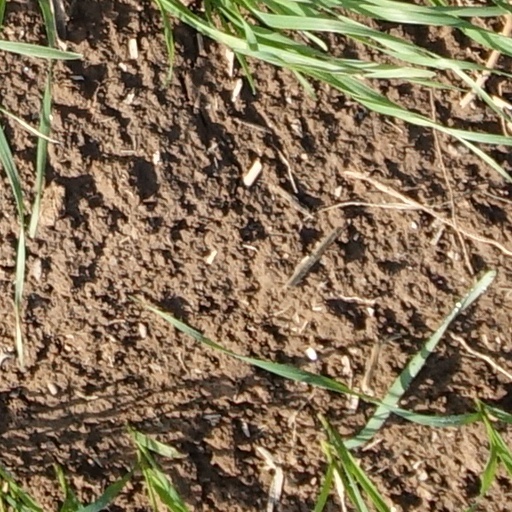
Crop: wheat